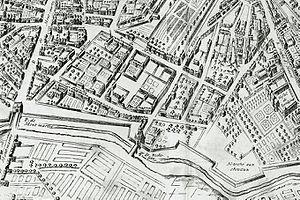
Porte Richelieu dans son environnement, vue du nord-ouest, sur le plan de Boisseau (1648).
Le marché aux chevaux est un ancien marché situé à Paris. Sa localisation a changé au fil des siècles.
La porte Montmartre est le nom d'une série de portes disparues de Paris.
La porte Richelieu est une porte disparue de Paris de l'enceinte de Louis XIII qui s'élevait au XVIIᵉ siècle sur l'axe de la rue de Richelieu.